1997–98 Gillingham F.C. season

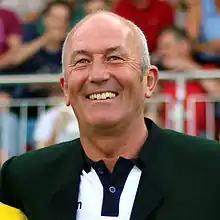
Gillingham manager Tony Pulis "(pictured in 2014)" was the club's manager for a third season.

The 1997–98 season was Gillingham's 66th in the Football League and the 48th since the club was elected back into the League in 1950 after being voted out in 1938. It was Gillingham's second consecutive season in the Football League Second Division, the third tier of the English football league system. The club had never reached the second level of English football in its history. Gillingham had finished the previous season in 11th place in the league table, six points below the promotion play-off places.